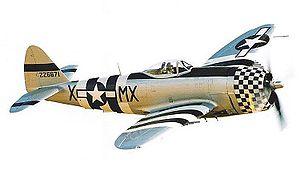
La Base Ecole 708 « Commandant Mézergues » est une ancienne base de l'Armée de l'air française, installée à Meknès, dissoute en 1961. Elle hébergeait l'école de chasse « Christian Martell » depuis 1947.